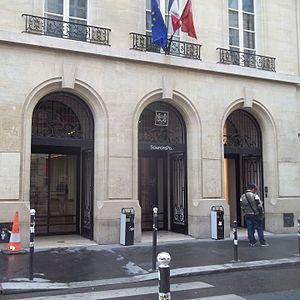
Entrée de SciencesPo Paris, au 27 rue St-Guillaume